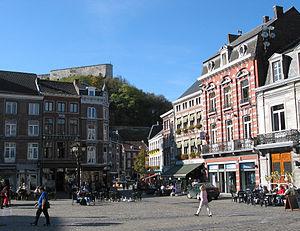
Huy (Belgique), la citadelle (1817) vue la Grand-Place.
La Grand-Place ou Grand Place est la place principale et un centre d'activité de la ville belge de Huy.